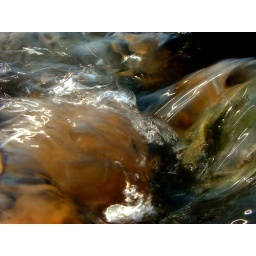
Clear, clean water reflects glints of sunshine while splashing over rocks at Little Squalicum Park in Bellingham, Washington.